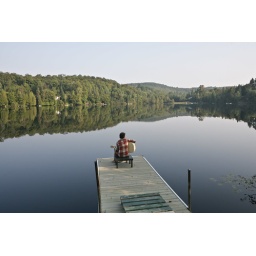
Man playing guitar on the end of a pier overlooking a calm lake with a reflection in the water. Laurentians, Quebec, Canada